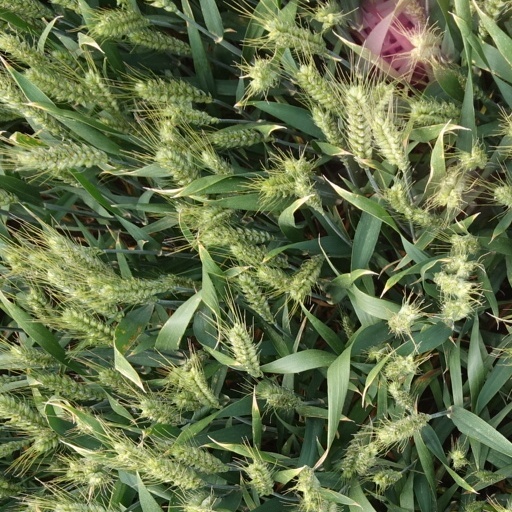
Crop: wheat